Louis Valcke

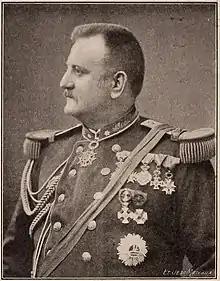
Albert Thys from "Le chemin de fer du Congo (Matadi-Stanley-Pool)" (1907)

Sir Francis de Winton mediated with Stanley, who gave back the Zanzibaris to Valcke, and with many difficulties the caravan reached Isanghila on 4 September 1884. It left by water on 14 September, reached Tshumbu by water and on 3 December set off on the Tshumbu-Lukungu road, reaching Lukungu on 23 December 1884.